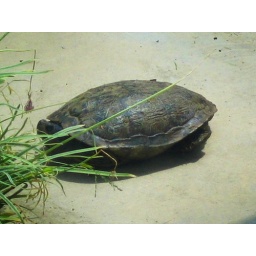
Staring me down. This turtle was walking around my backyard out of the blue. (Died 2010)